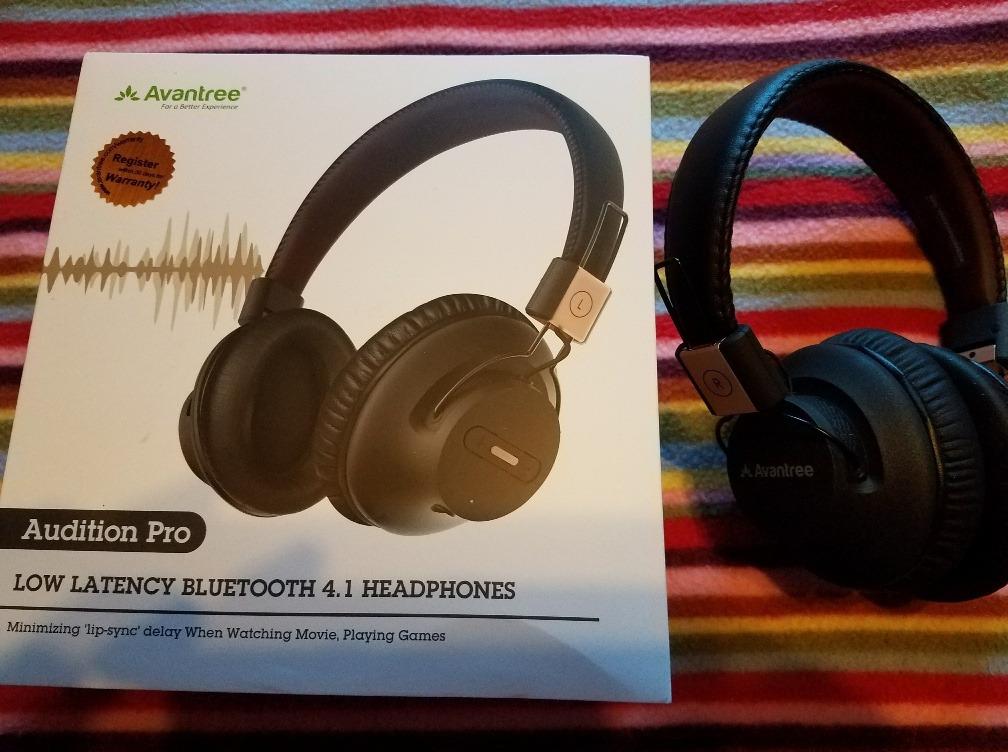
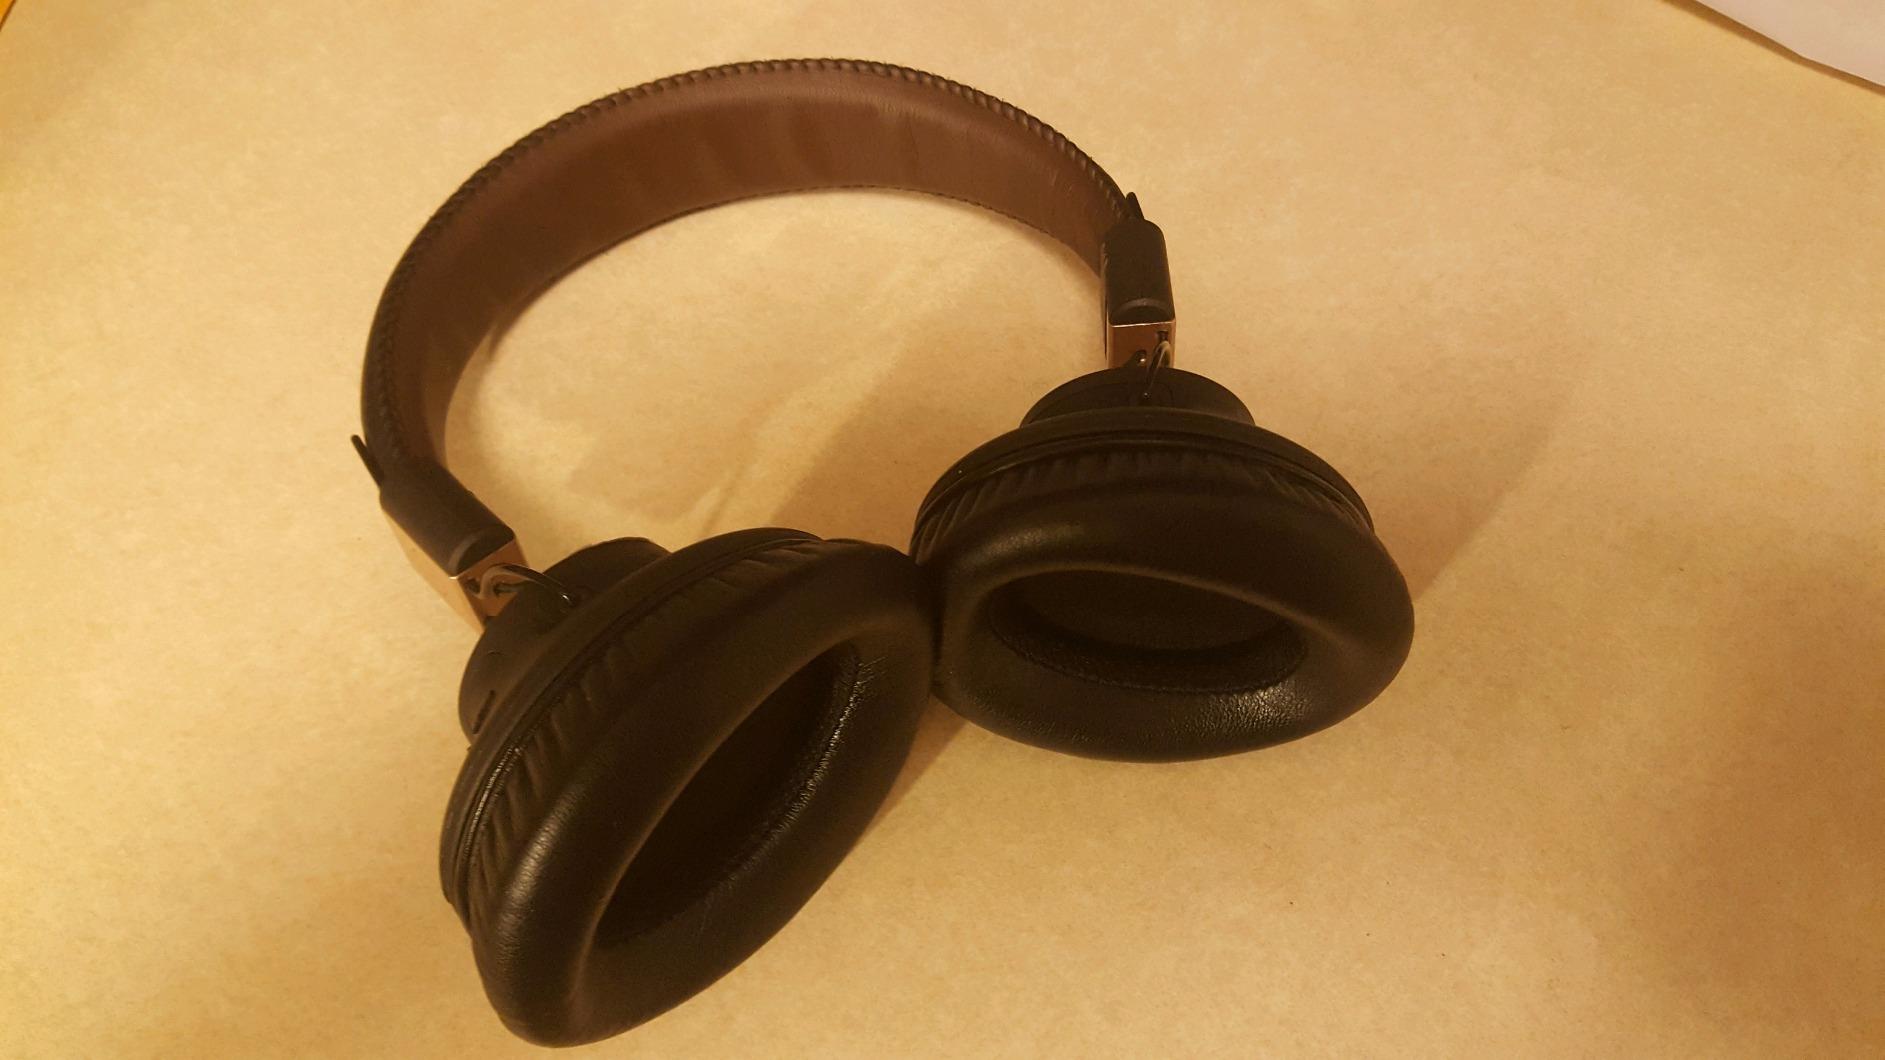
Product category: headphones
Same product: yes